Northern Thai people

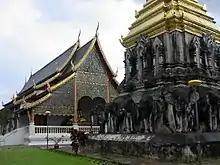
Wat Chiang Man, the first temple constructed in Chiang Mai (in 1297), a typical example of Lanna art

However, the different cultures converged, so the originally animist and illiterate Tai Yuan adopted their religion, Theravada Buddhism, and their writing system from the Mon of Hariphunchai (the Tai Tham script is developed from the Old Mon script). As a result, a common identity among the peoples of Lan Na became increasingly common in the 14th century, and the non-Tai peoples largely assimilated to the Tai Yuan. Anyone who integrated themselves into the communities in the river valleys and plains "(Mueang)" was regarded as Tai, regardless of ethnic origin, hence the self-designation "Khon Mueang". Only the indigenous peoples such as the Lawa, who lived outside the "Mueang" in the highlands of the mountains and practiced slash-and-burn agriculture, were not included. They were grouped together by the Tai as "kha". Ethnicity was defined less by descent than by way of life.